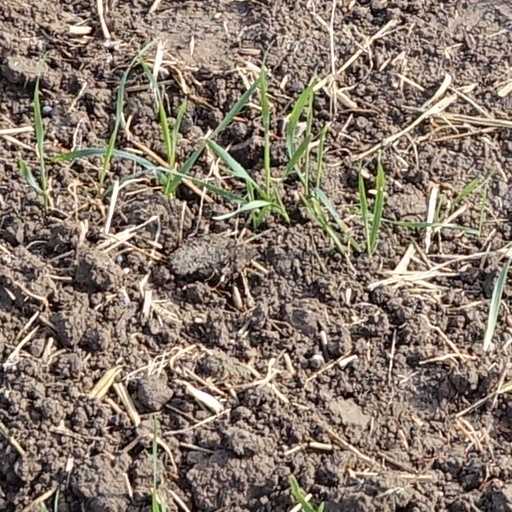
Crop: wheat